Intu

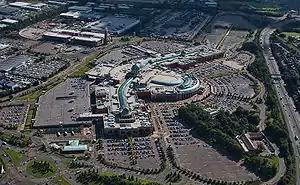
The Trafford Centre was Intu's most valuable asset at £1.66 billion in 2019. Following administration June 2020, Intu's creditors took control in November 2020 forming The Trafford Centre Limited.

The company announced on 27 February 2013 that it had agreed to purchase Midsummer Place in Milton Keynes from Legal & General for £250.5 million. The sale was completed by the end of March 2013.